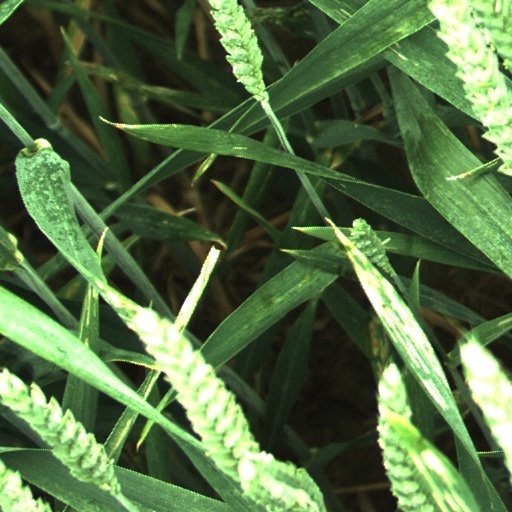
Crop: wheat